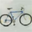
Label: bicycle